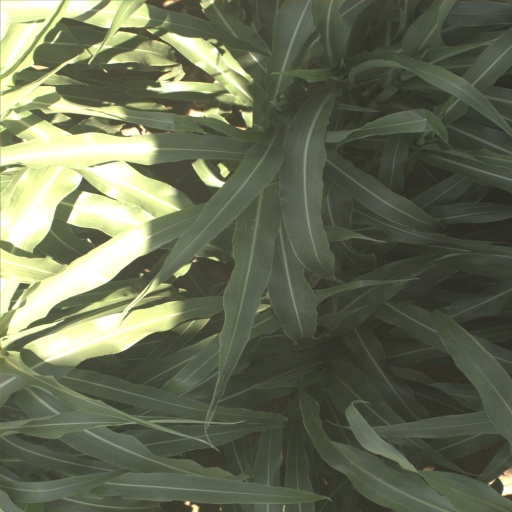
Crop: sorghum